Union Literary Institute

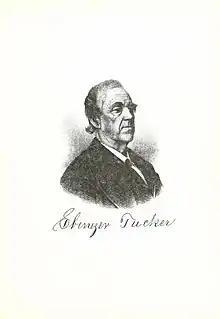
Ebenezer Tucker. Picture from his "History of Randolph County, Indiana", 1882.

The curriculum, in 1864, in the "Primary Department", consisted of orthography, reading, writing, "first mental arithmetic", "written arithmetic through fractions", and geography. In the "Higher Department", the subjects were second mental arithmetic, written arithmetic, English grammar, physiology, natural philosophy [science], chemistry, and "first algebra".